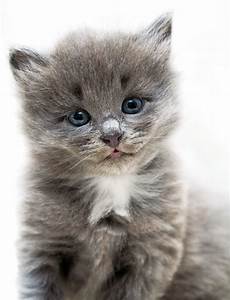
Label: gatto